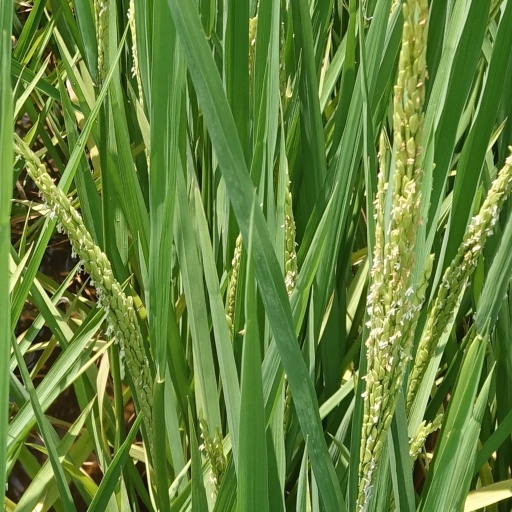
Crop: rice